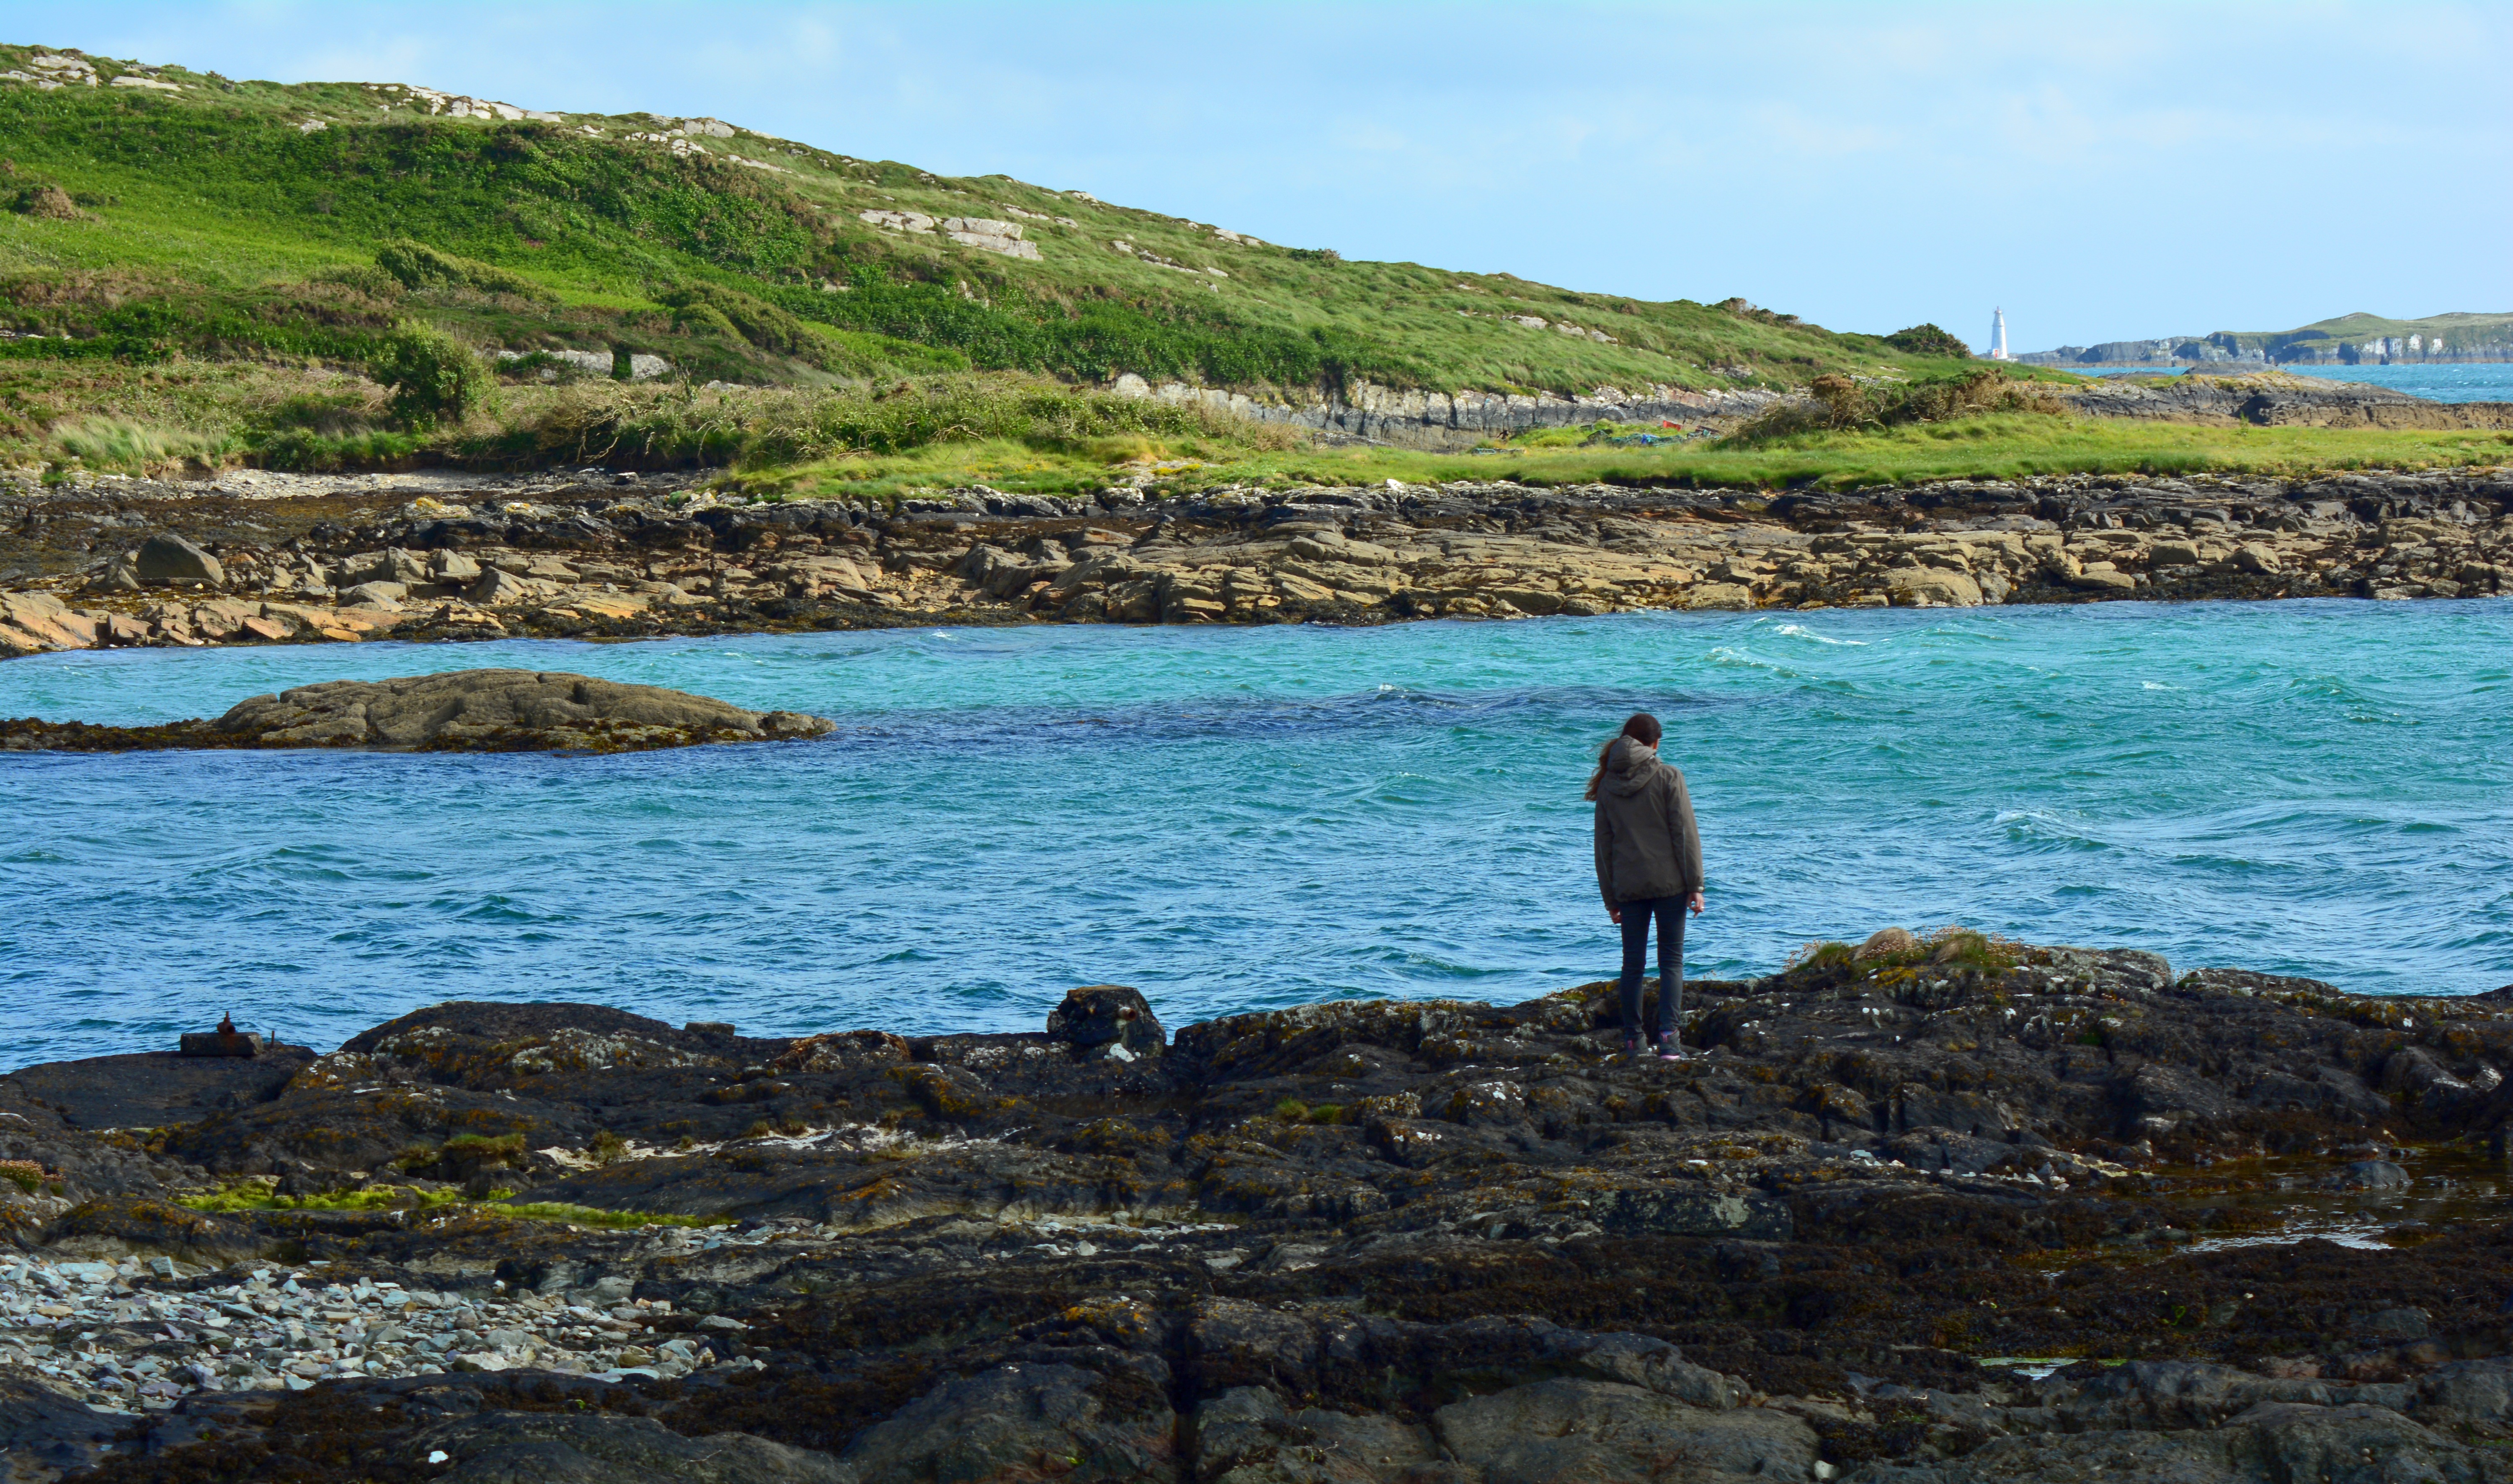
beach, sea, coast, water, nature, rock, ocean, shore, alone, cliff, cove, holiday, bay, island, romantic, blue, terrain, body of water, mountains, loneliness, outlook, ireland, atlantic, loch, idyll, rocky coast, booked, cape, landform, by the sea, county cork, schull